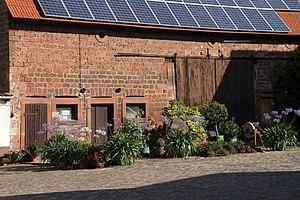
Donsieders est une municipalité de la Verbandsgemeinde Rodalben, dans l'arrondissement du Palatinat-Sud-Ouest, en Rhénanie-Palatinat, dans l'ouest de l'Allemagne.